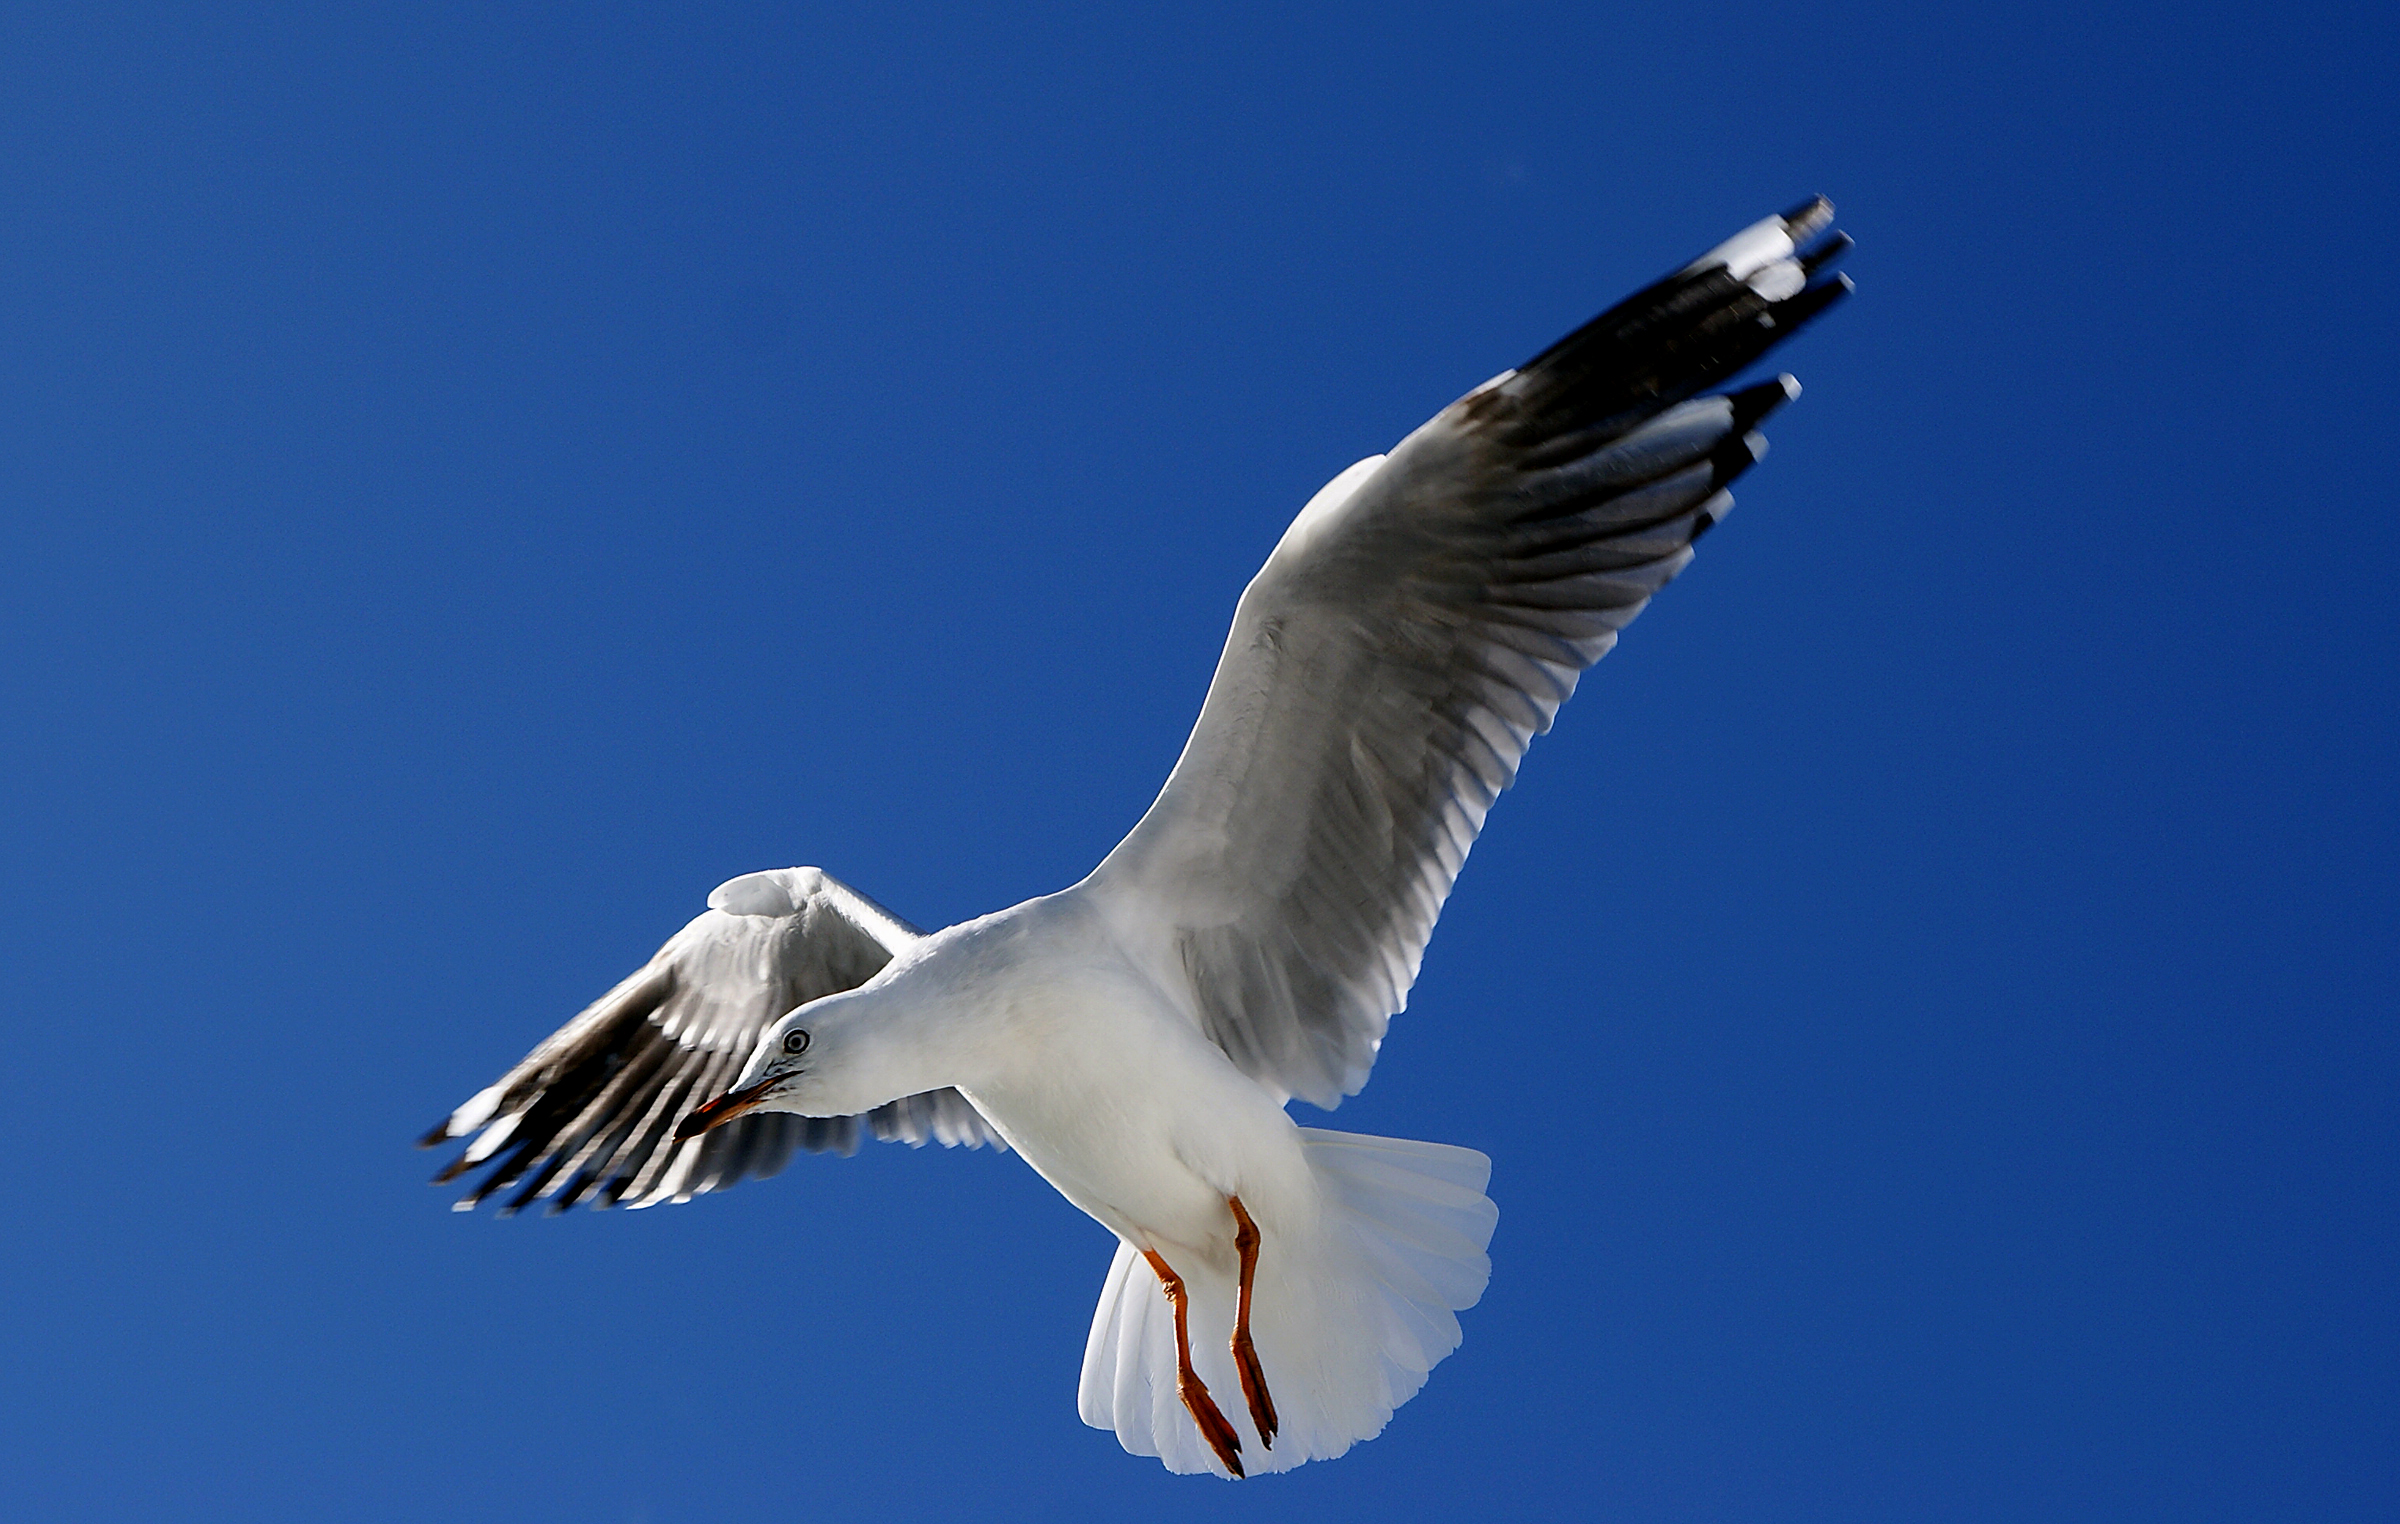
bird, wing, seabird, gull, beak, flight, gulls, publicdomain, seabirds, vertebrate, marinebirds, sonydslra300, redbilledgull, birdflying, albatross, gannet, charadriiformes, european herring gull, accipitriformes